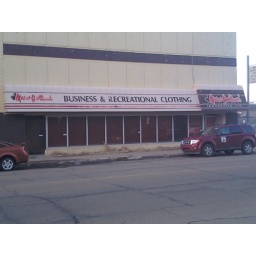
The front windows have orange tarps over them.